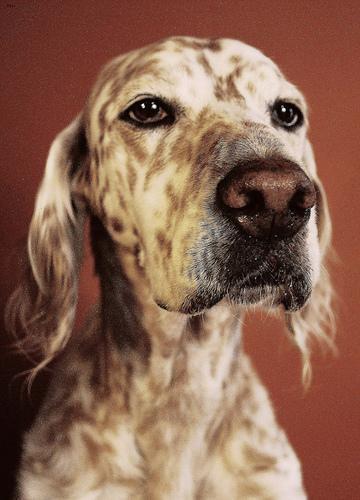
english setter